Princess Anna of Ysenburg and Büdingen

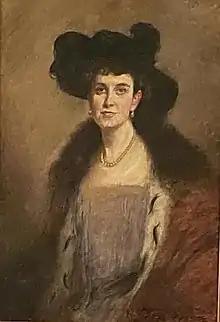

Princess Anna of Ysenburg und Büdingen (10 February 1886, Büdingen – 8 February 1980, Detmold) was the youngest child of Bruno, Prince of Ysenburg and Büdingen and his second wife, Countess Bertha of Castell-Rüdenhausen. Through her second marriage to Leopold IV, Prince of Lippe, Anna was the titular Princess consort of Lippe.